Xtra (ISP)

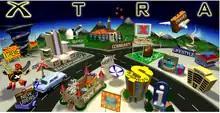
Xtra's original web portal, 1996.

Xtra's original web portal opened in 1996 and offered two different experiences - XWorld and Text World. Later, XVille was also introduced. You could choose which version of Xtra you visited using a front screen called Xtra Theme Park. XWorld was a virtual world where you could click on virtual buildings to perform functions (such as searching via Yahoo!). Text World was a simpler interface using just text for slower modems.